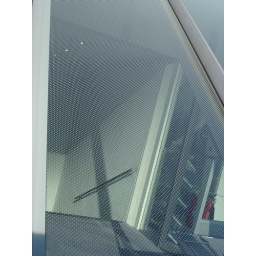
Wierd spotty patterns in some plate glass windows